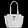
Label: Bag